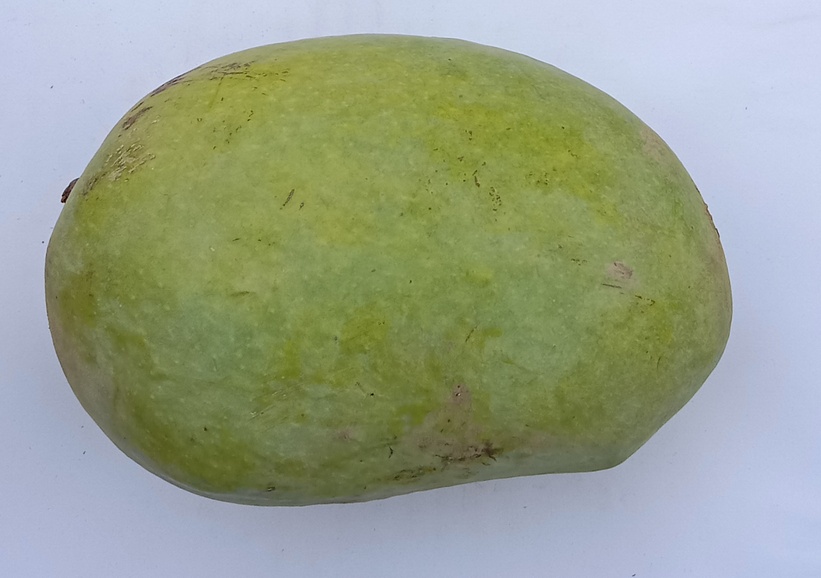
Mango variety: Chaunsa (White)